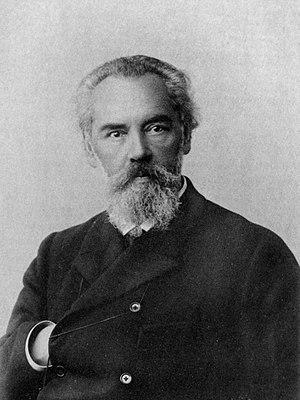
Alexandr Nikolaïevitch Vesselovsky, né le 4 février 1838 à Moscou, mort le 10 octobre 1906 à Saint-Pétersbourg, est un théoricien russe de la littérature qui a posé les bases des études comparatives dans ce domaine.